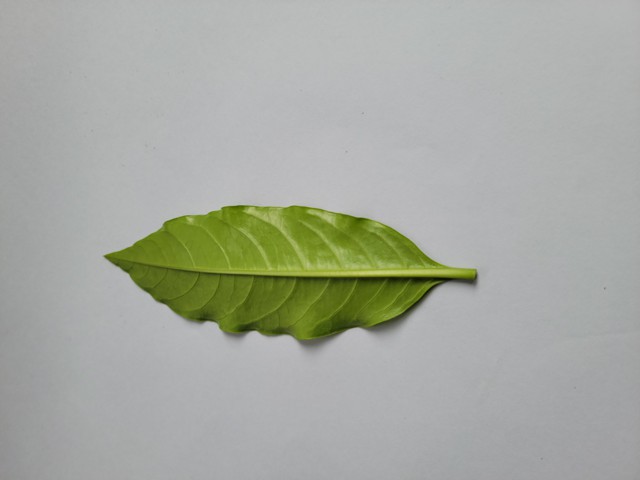
Plant: sarpagandha